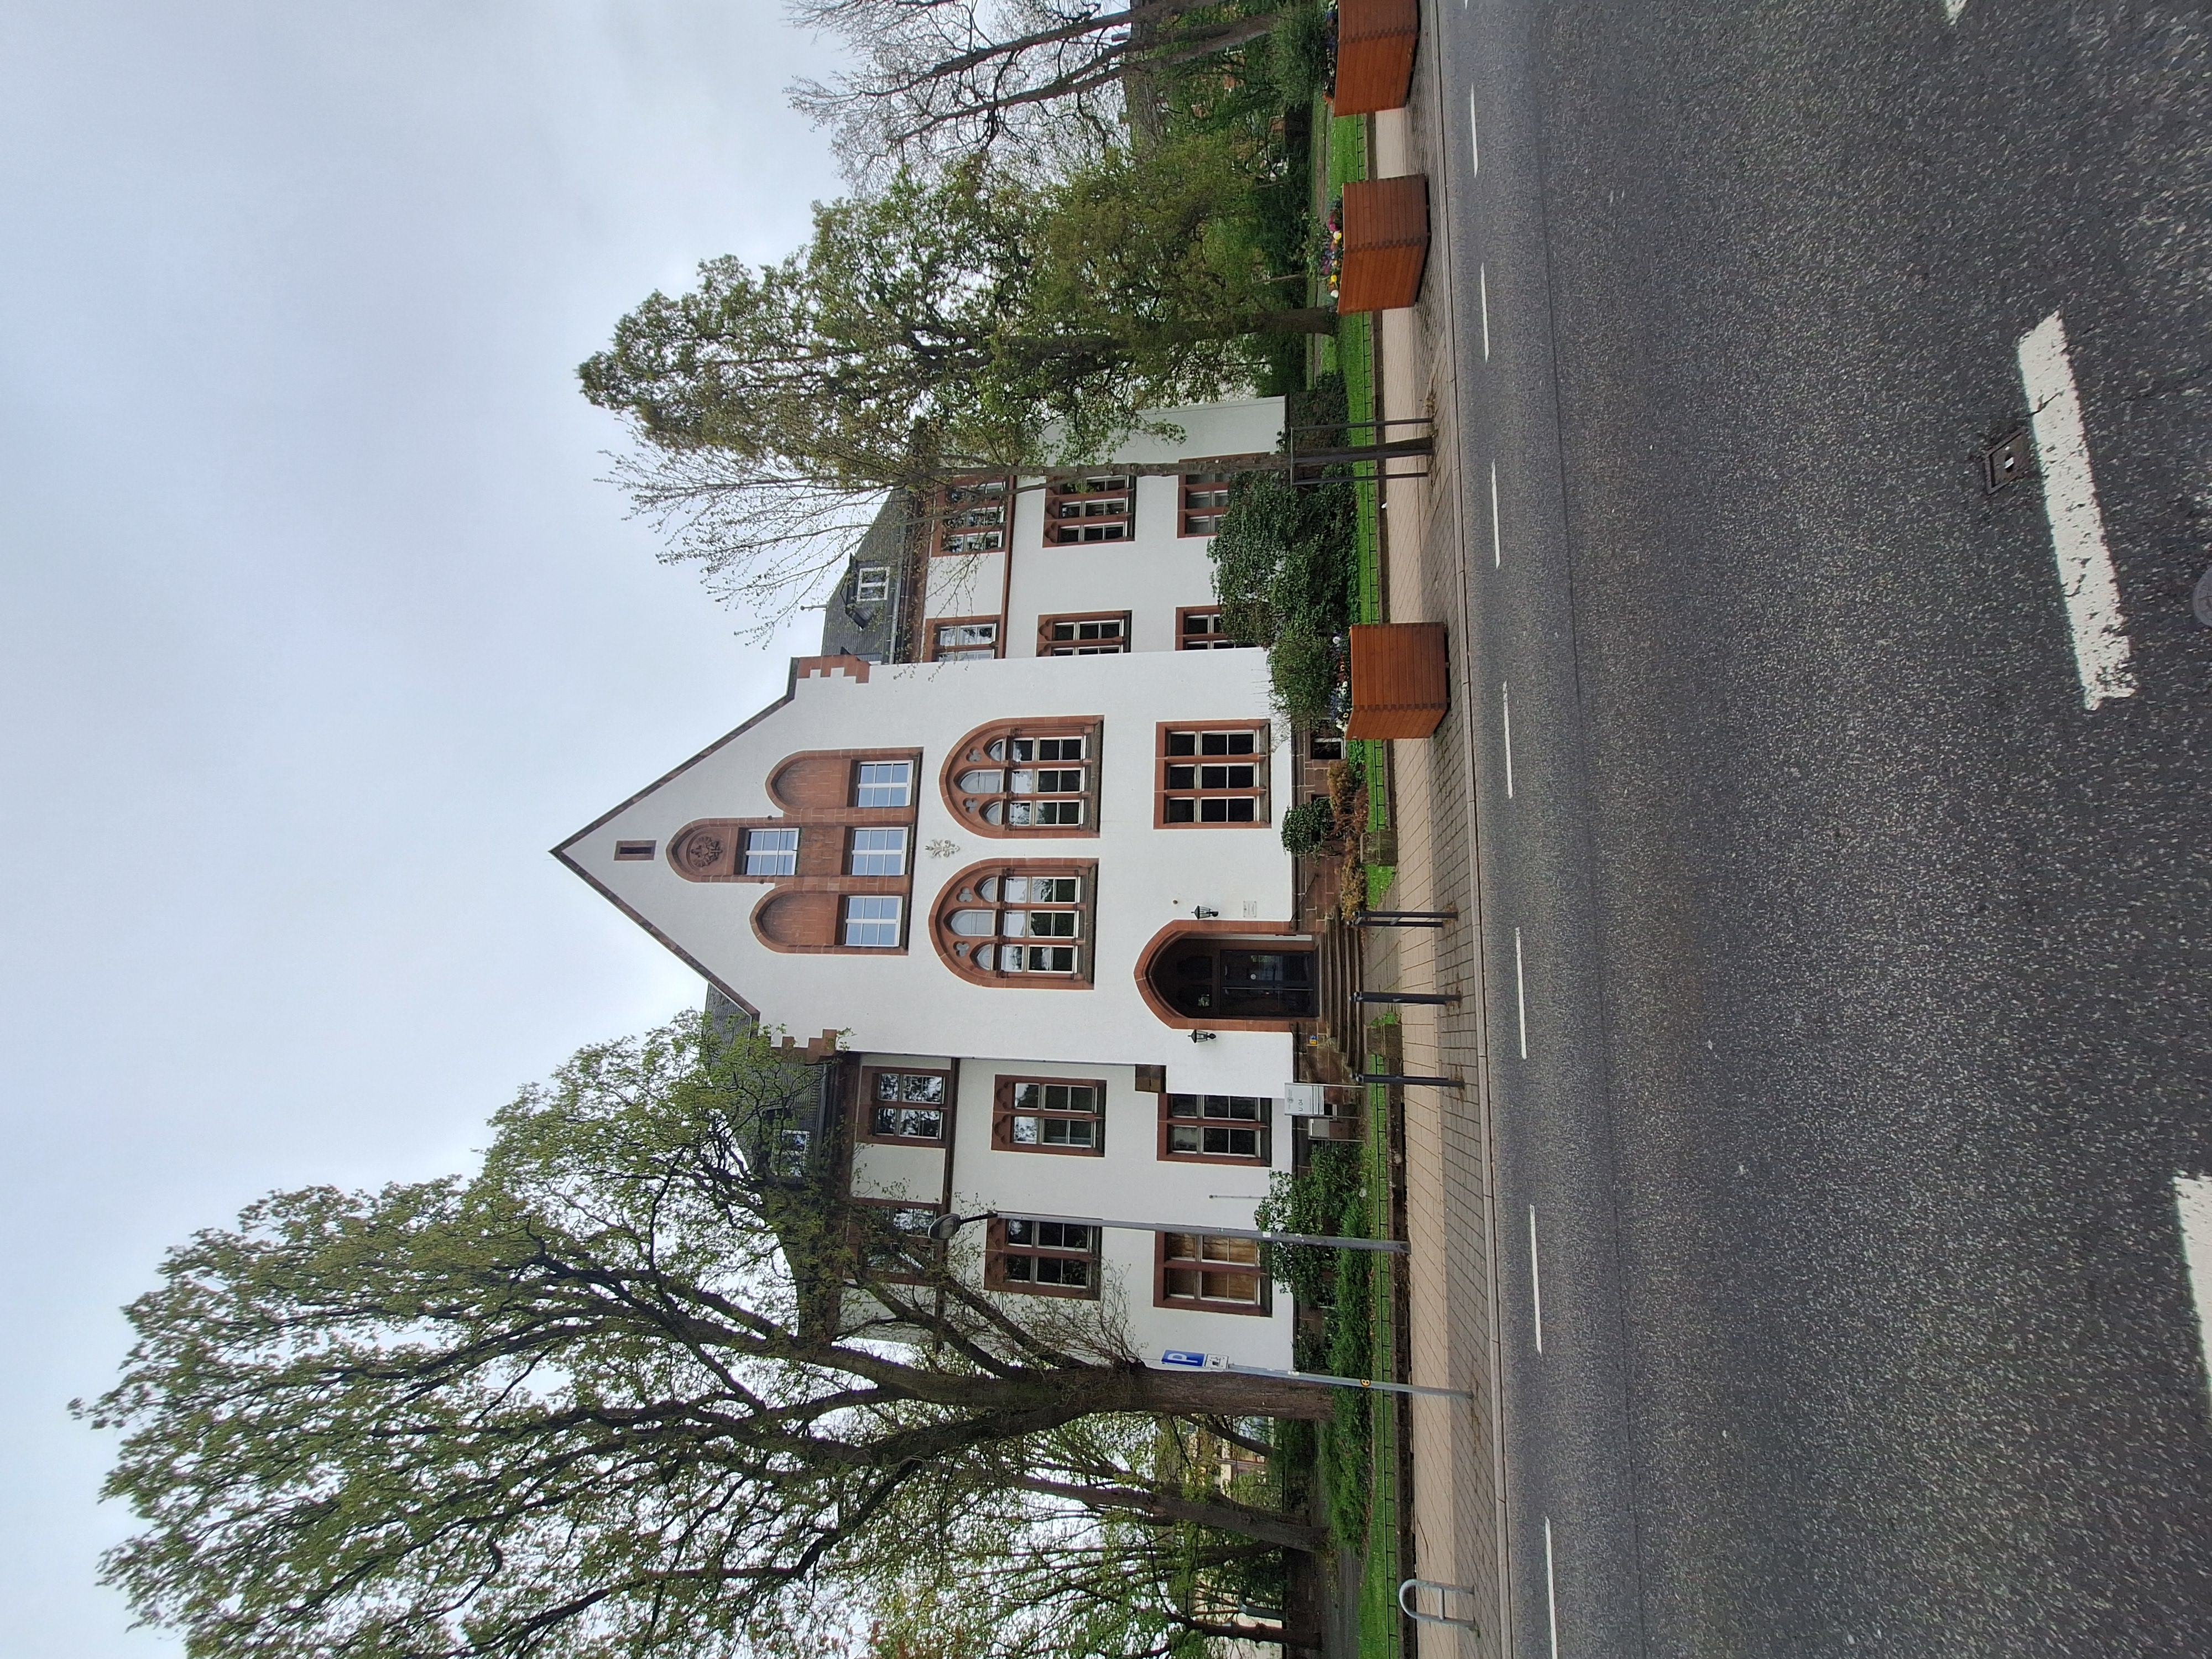
Building: Universitätsstraße 24